Bourbon Restoration in France

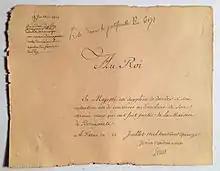
Louis XVIII, asked if he intends to include anyone from the House of Bonaparte in his royal services, responds "I will take none." (18 July 1815)

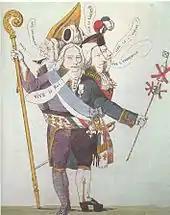
Charles Maurice de Talleyrand-Périgord, who served under several regimes, depicted "floating with the tide". Note the high heel of his left shoe, alluding both to his limp and the Devil's hoof.

Louis XVIII's restoration to the throne in 1814 was effected largely through the support of Napoleon's former foreign minister, Talleyrand, who convinced the victorious Allied Powers of the desirability of a Bourbon Restoration. The Allies had initially split on the best candidate for the throne: Britain favoured the Bourbons, the Austrian Habsburgs considered a regency for Napoleon's son (as his Habsburg mother would have been the regent), and the Russians were open to either the Duke of Orléans, Louis Philippe, or Jean-Baptiste Bernadotte, Napoleon's former Marshal, who was heir-presumptive to the Swedish throne. Napoleon was offered to keep the throne in February 1814, on the condition that France return to its 1792 frontiers, but he refused. The feasibility of the Restoration was in doubt, but the allure of peace to a war-weary French public, and demonstrations of support for the Bourbons in Paris, Bordeaux, Marseille, and Lyon, helped reassure the Allies.